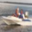
Label: ship